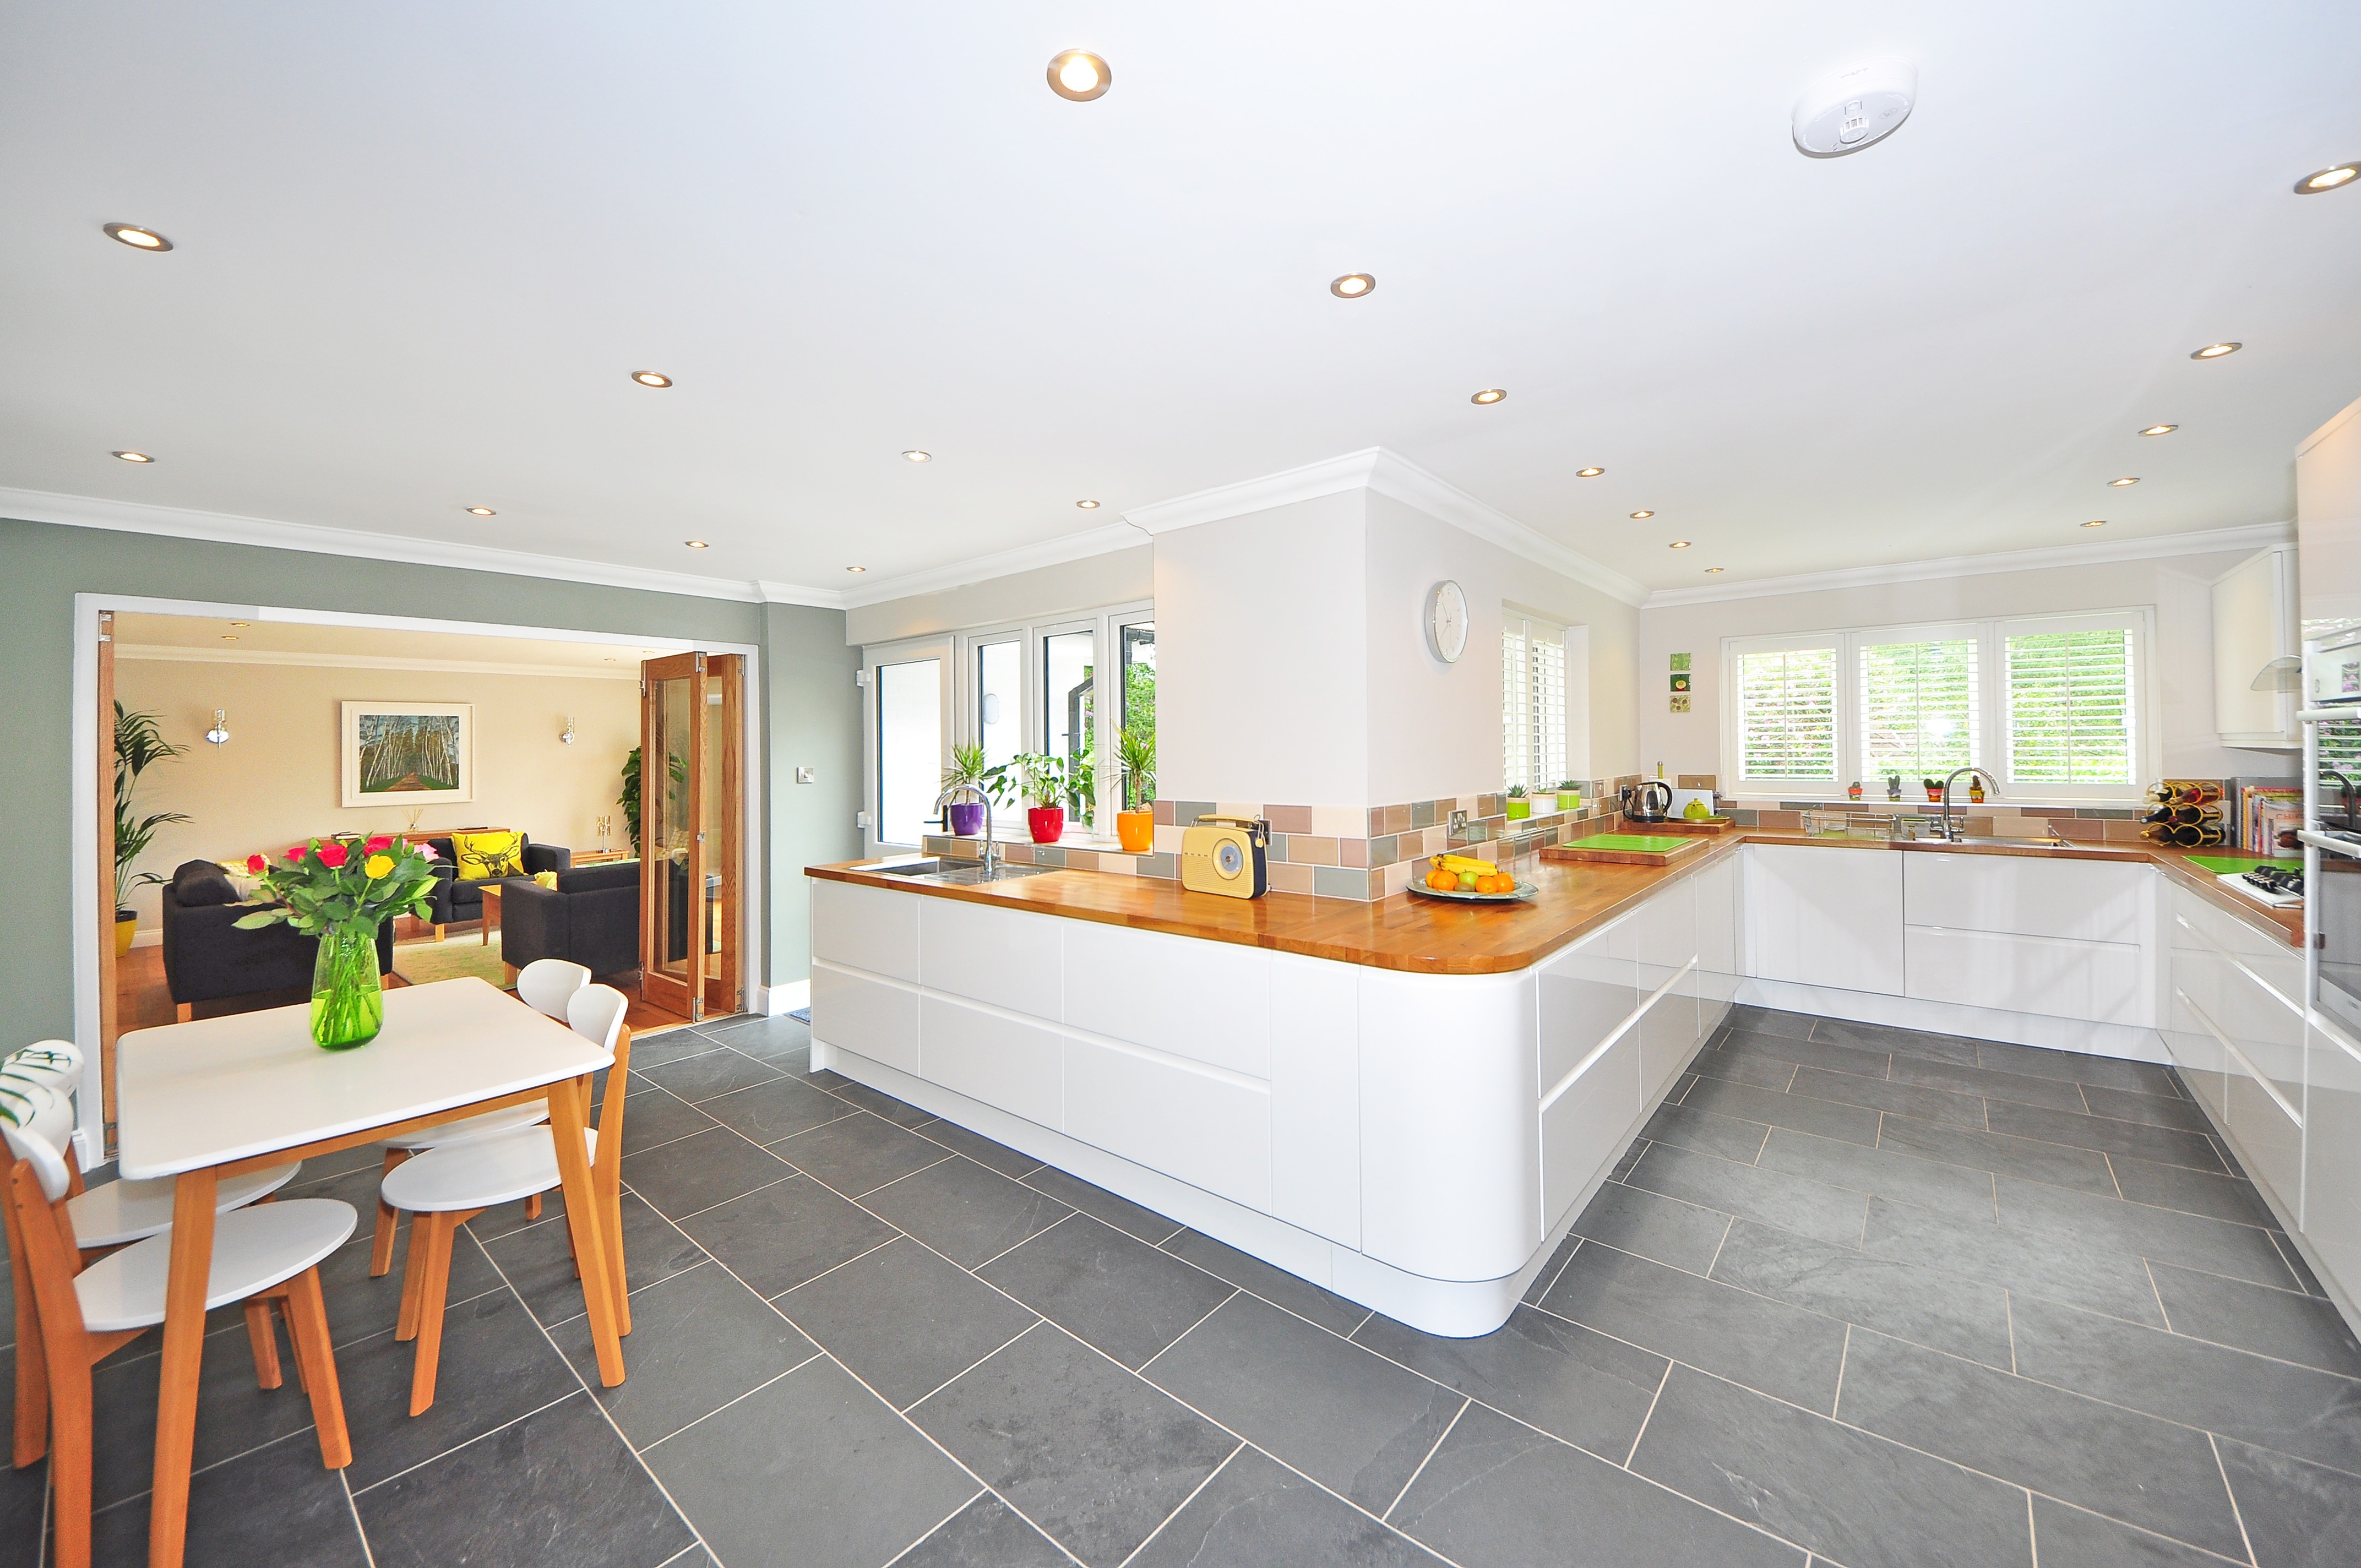
floor, home, ceiling, kitchen, property, tile, living room, room, interior design, design, hardwood, estate, contemporary, real estate, home interior, luxury kitchen, luxury home interior